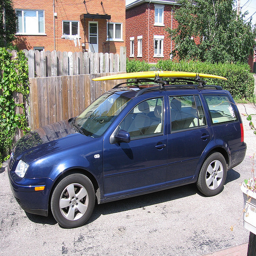
A blue car sitting in the driveway of a residence
A blue stationwagon is parked in a driveway with a surfboard on top of it.
An SUV with a surfboard on top is parked on a side street.
A blue station wagon with a yellow surfboard on top
A blue station wagon parked in front of a house.